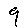
Label: 9